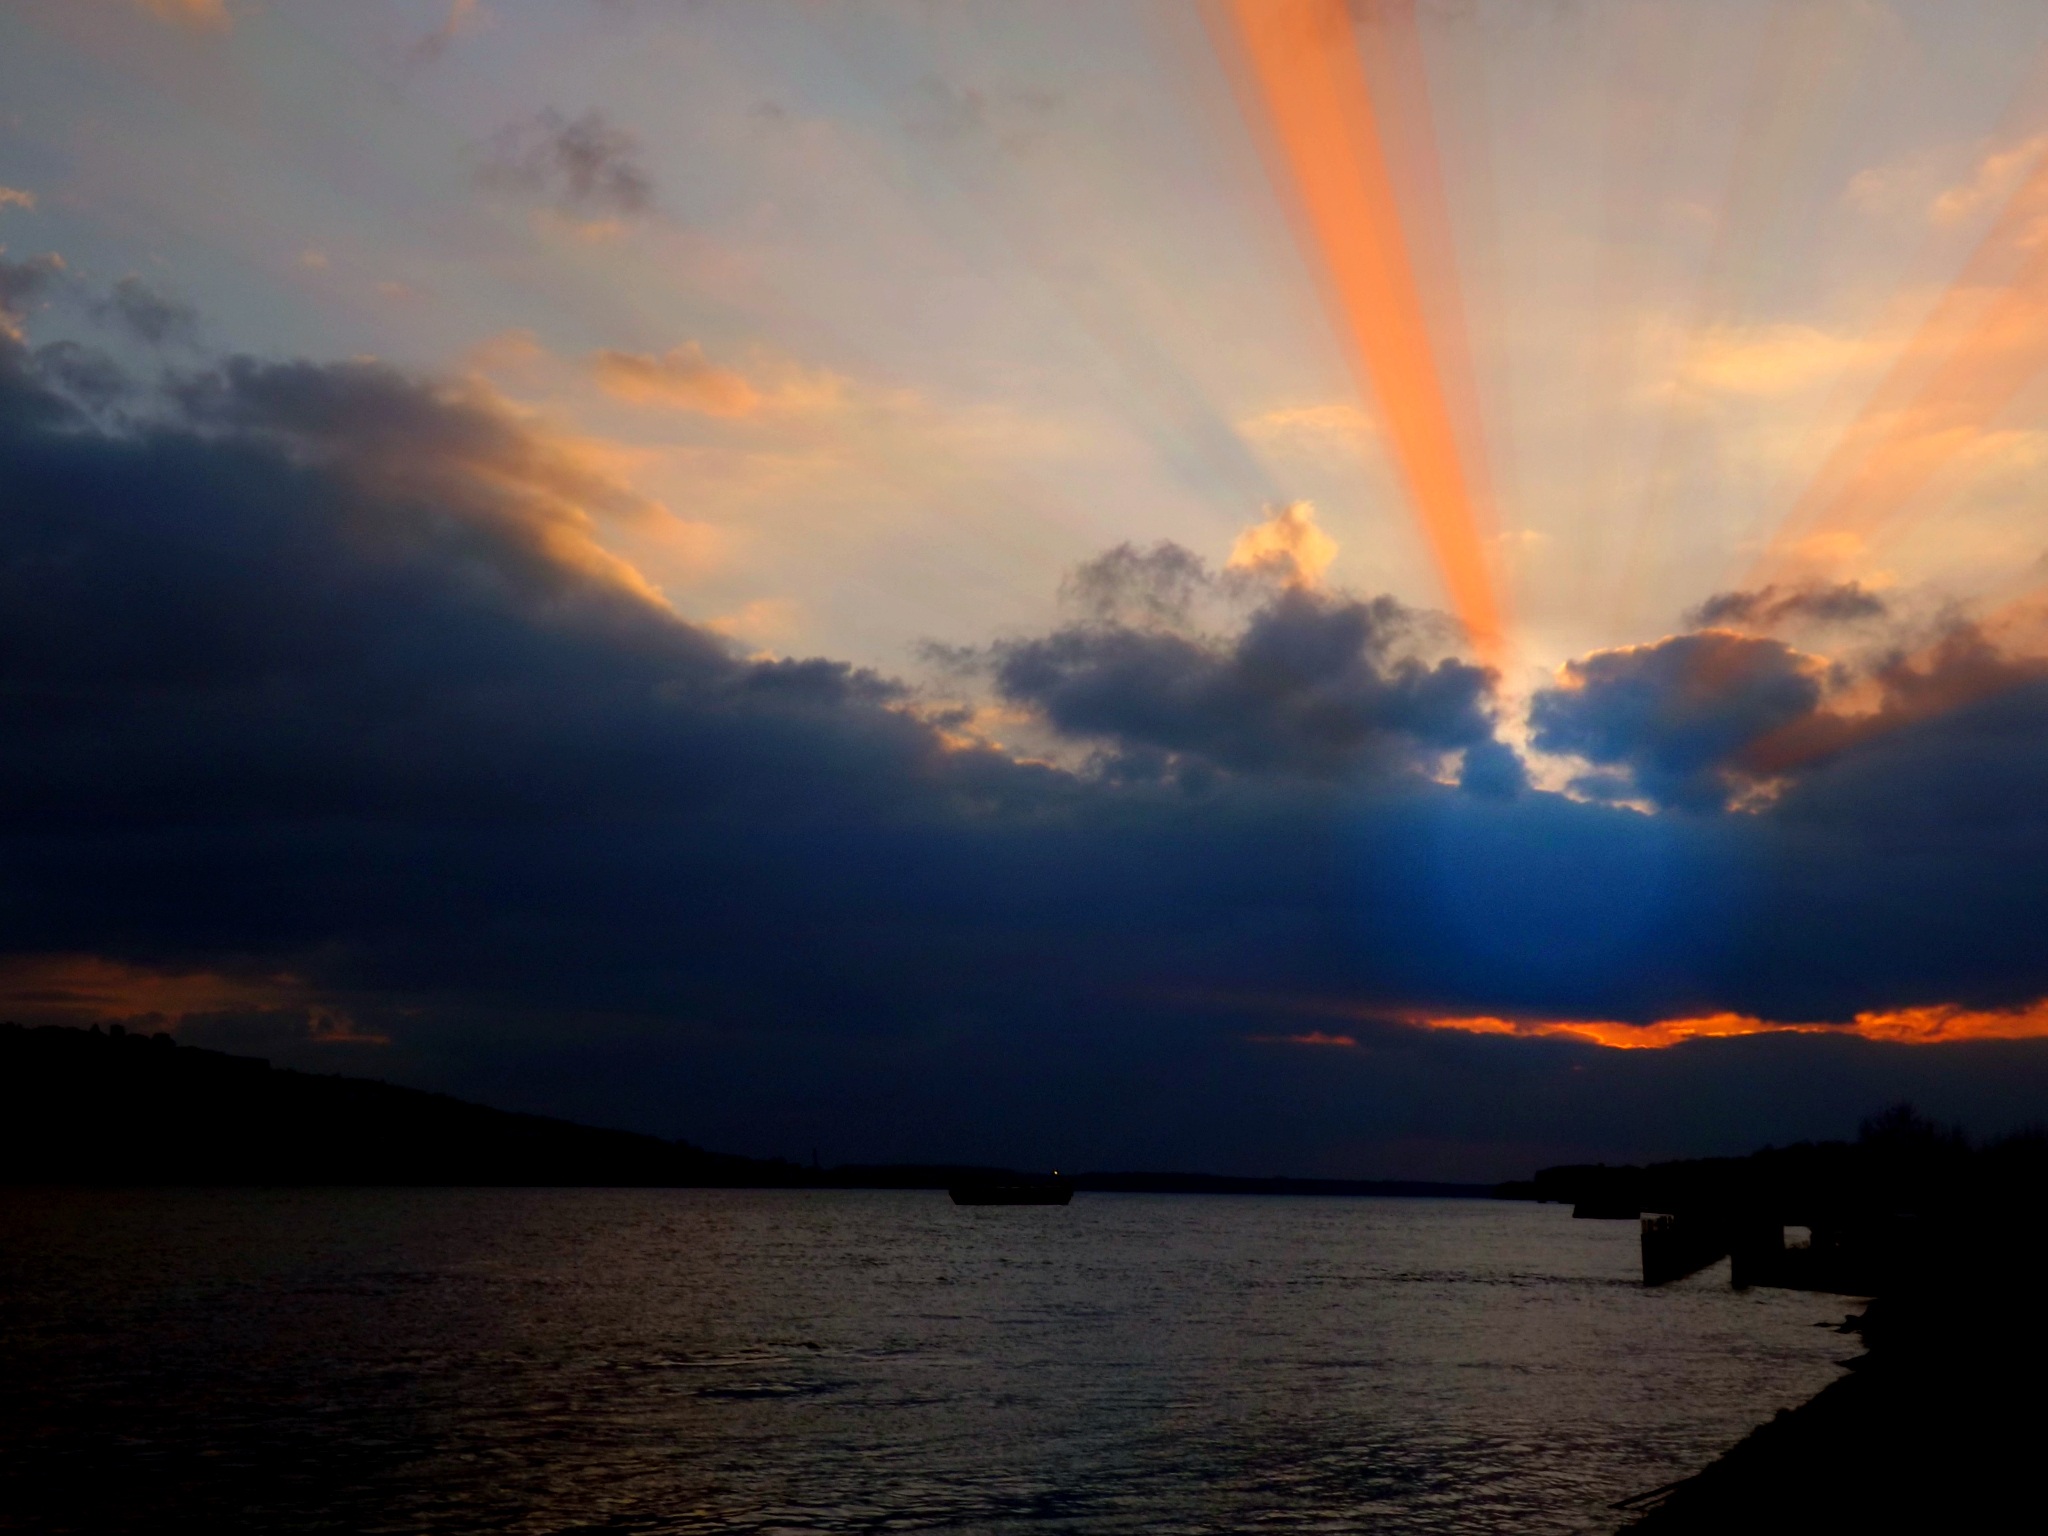
sea, coast, water, ocean, horizon, cloud, sky, sun, sunrise, sunset, boat, sunlight, morning, dawn, atmosphere, dusk, evening, twilight, afterglow, meteorological phenomenon, red sky at morning